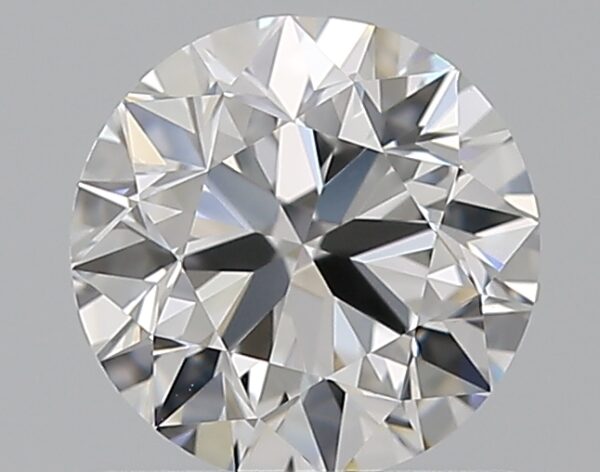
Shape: round
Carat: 0.9
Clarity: IF
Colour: D
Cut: VG
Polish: EX
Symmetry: VG
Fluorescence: N
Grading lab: GIA
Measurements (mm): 6.01 x 6.07 x 3.89